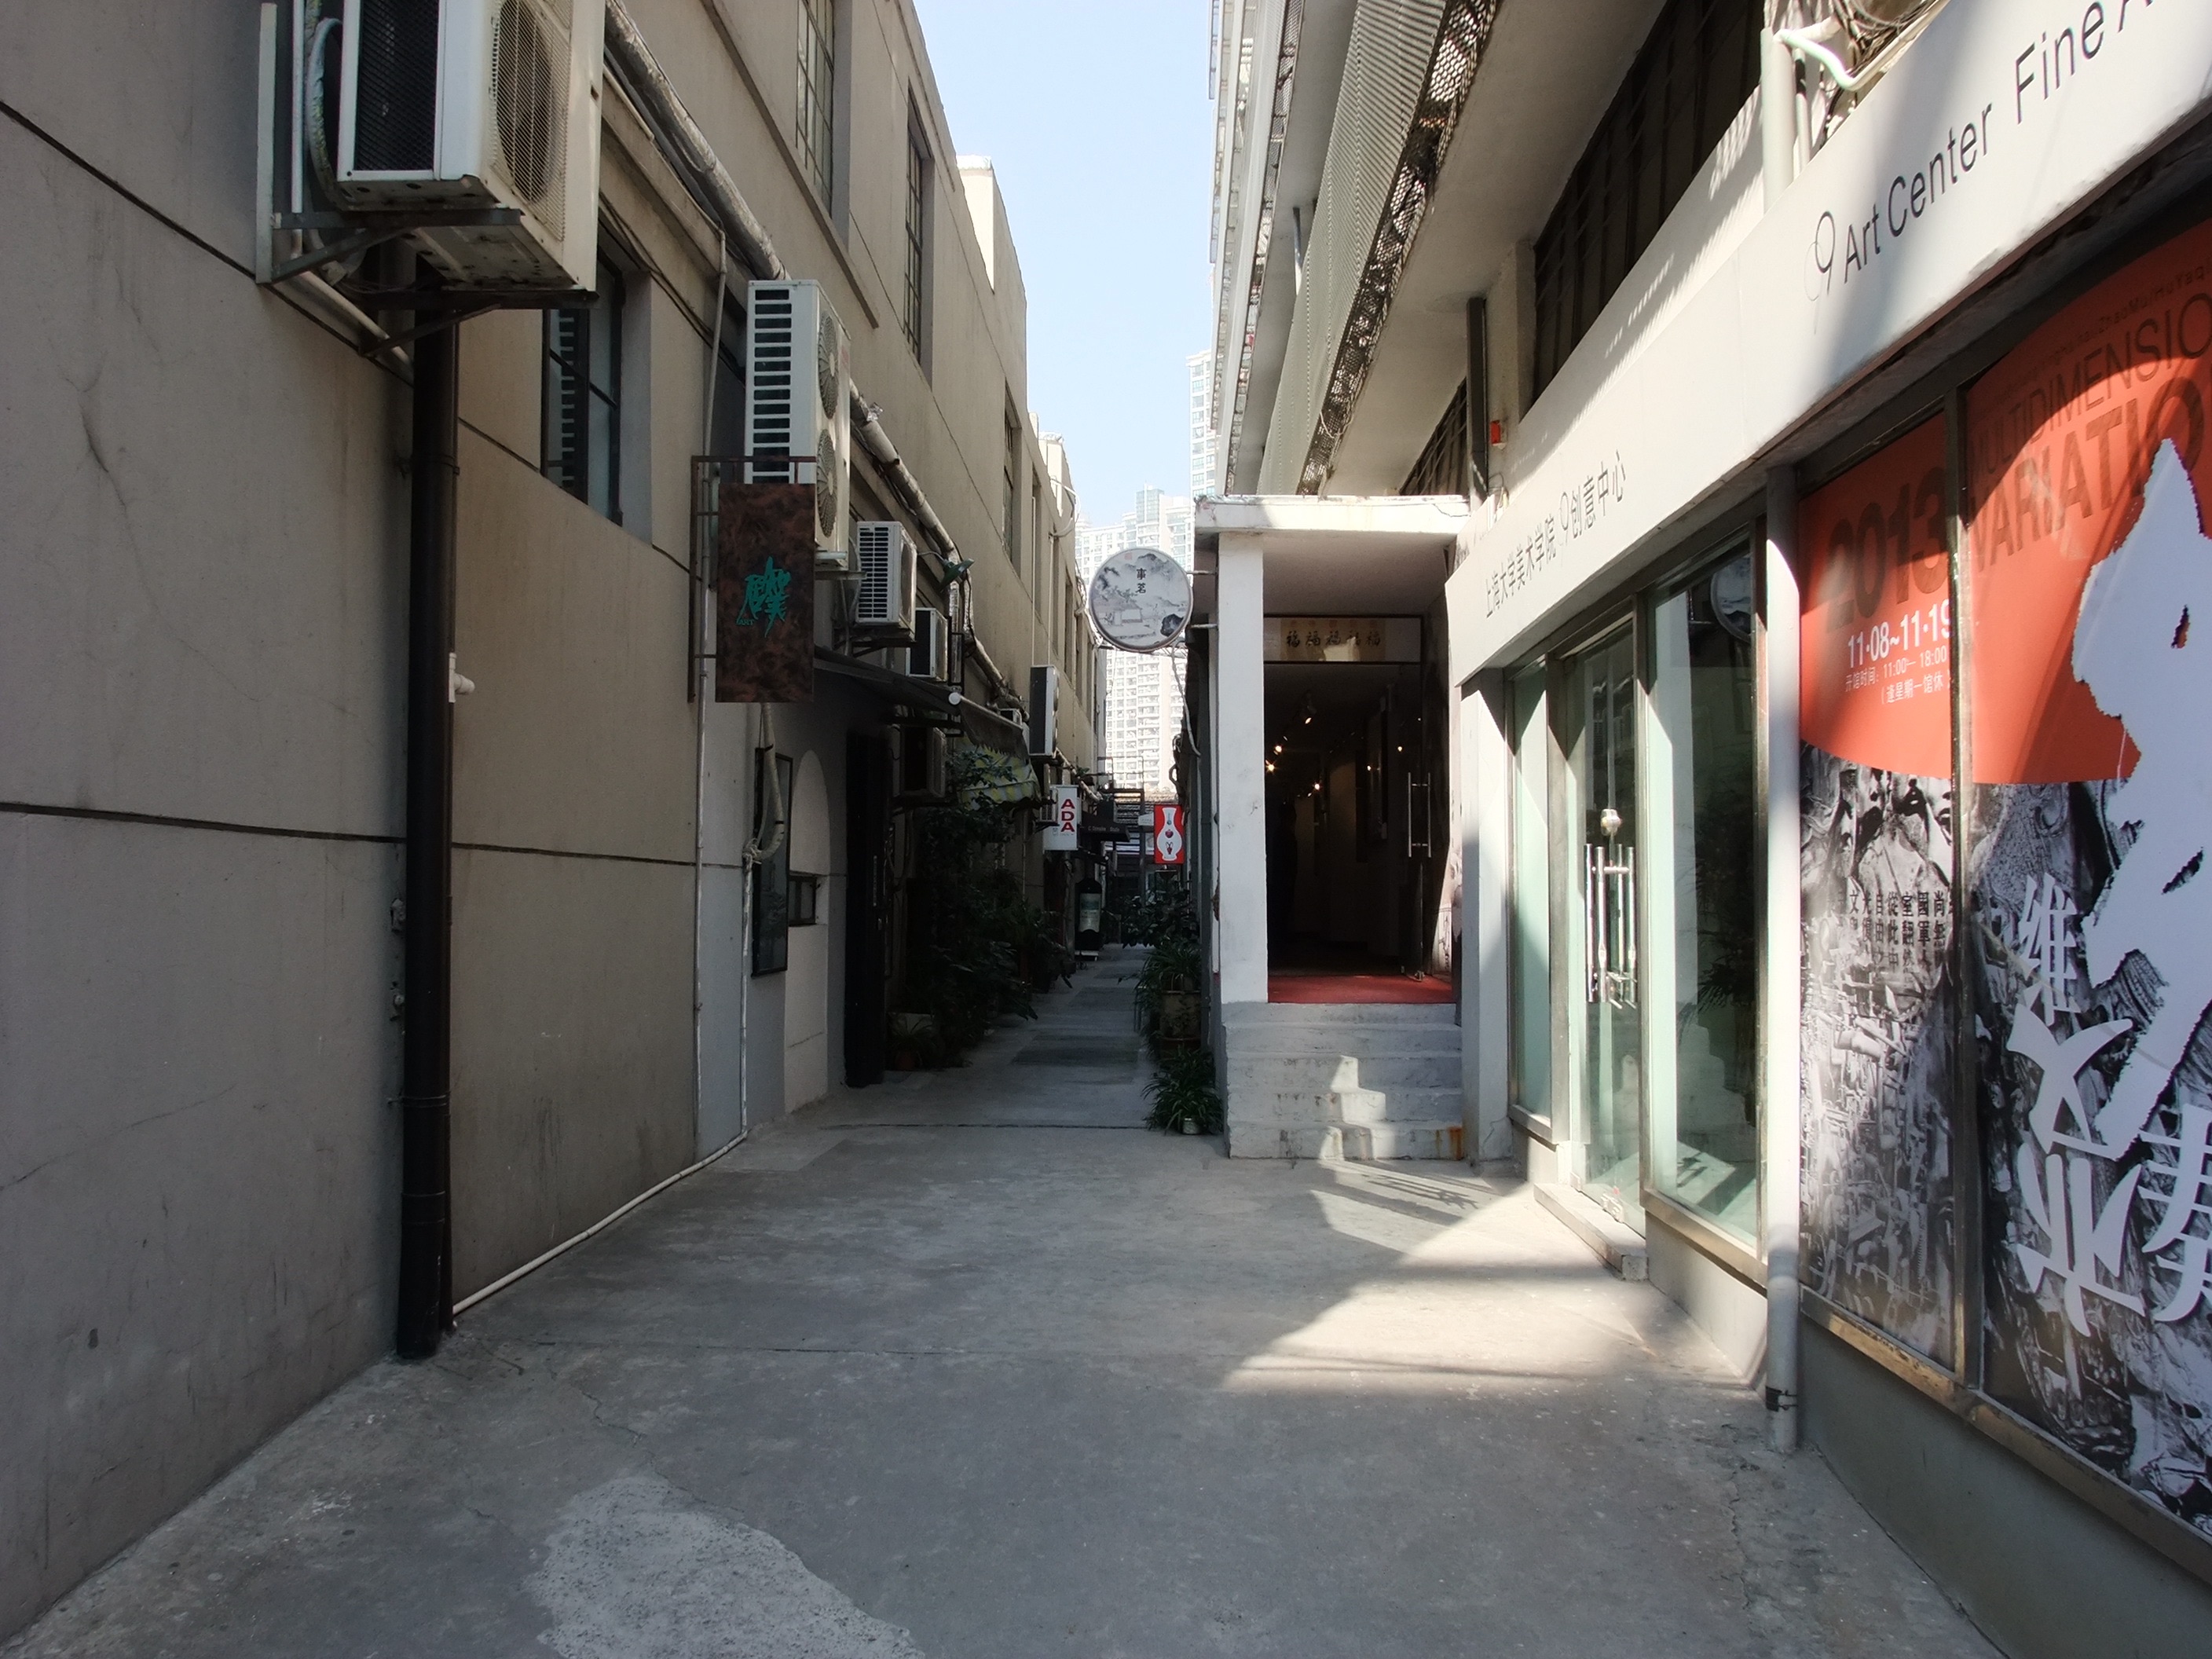
road, street, town, alley, city, facade, lane, infrastructure, neighbourhood, urban area, human settlement